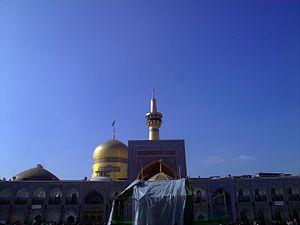
Abû Hasan `Alî bin Mûsâ al-Ridhâ ou Imâm `Alî ar-Ridhâ (arabe